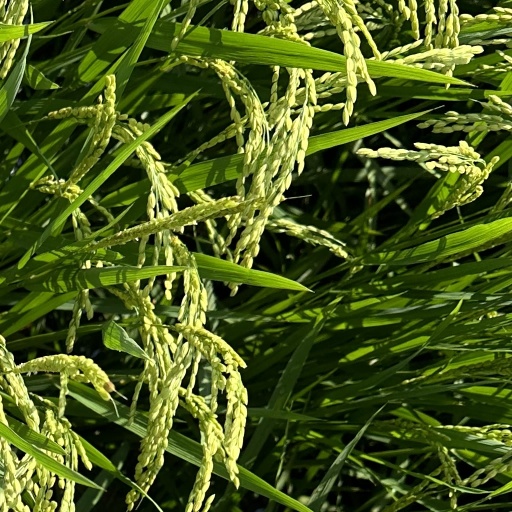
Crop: rice